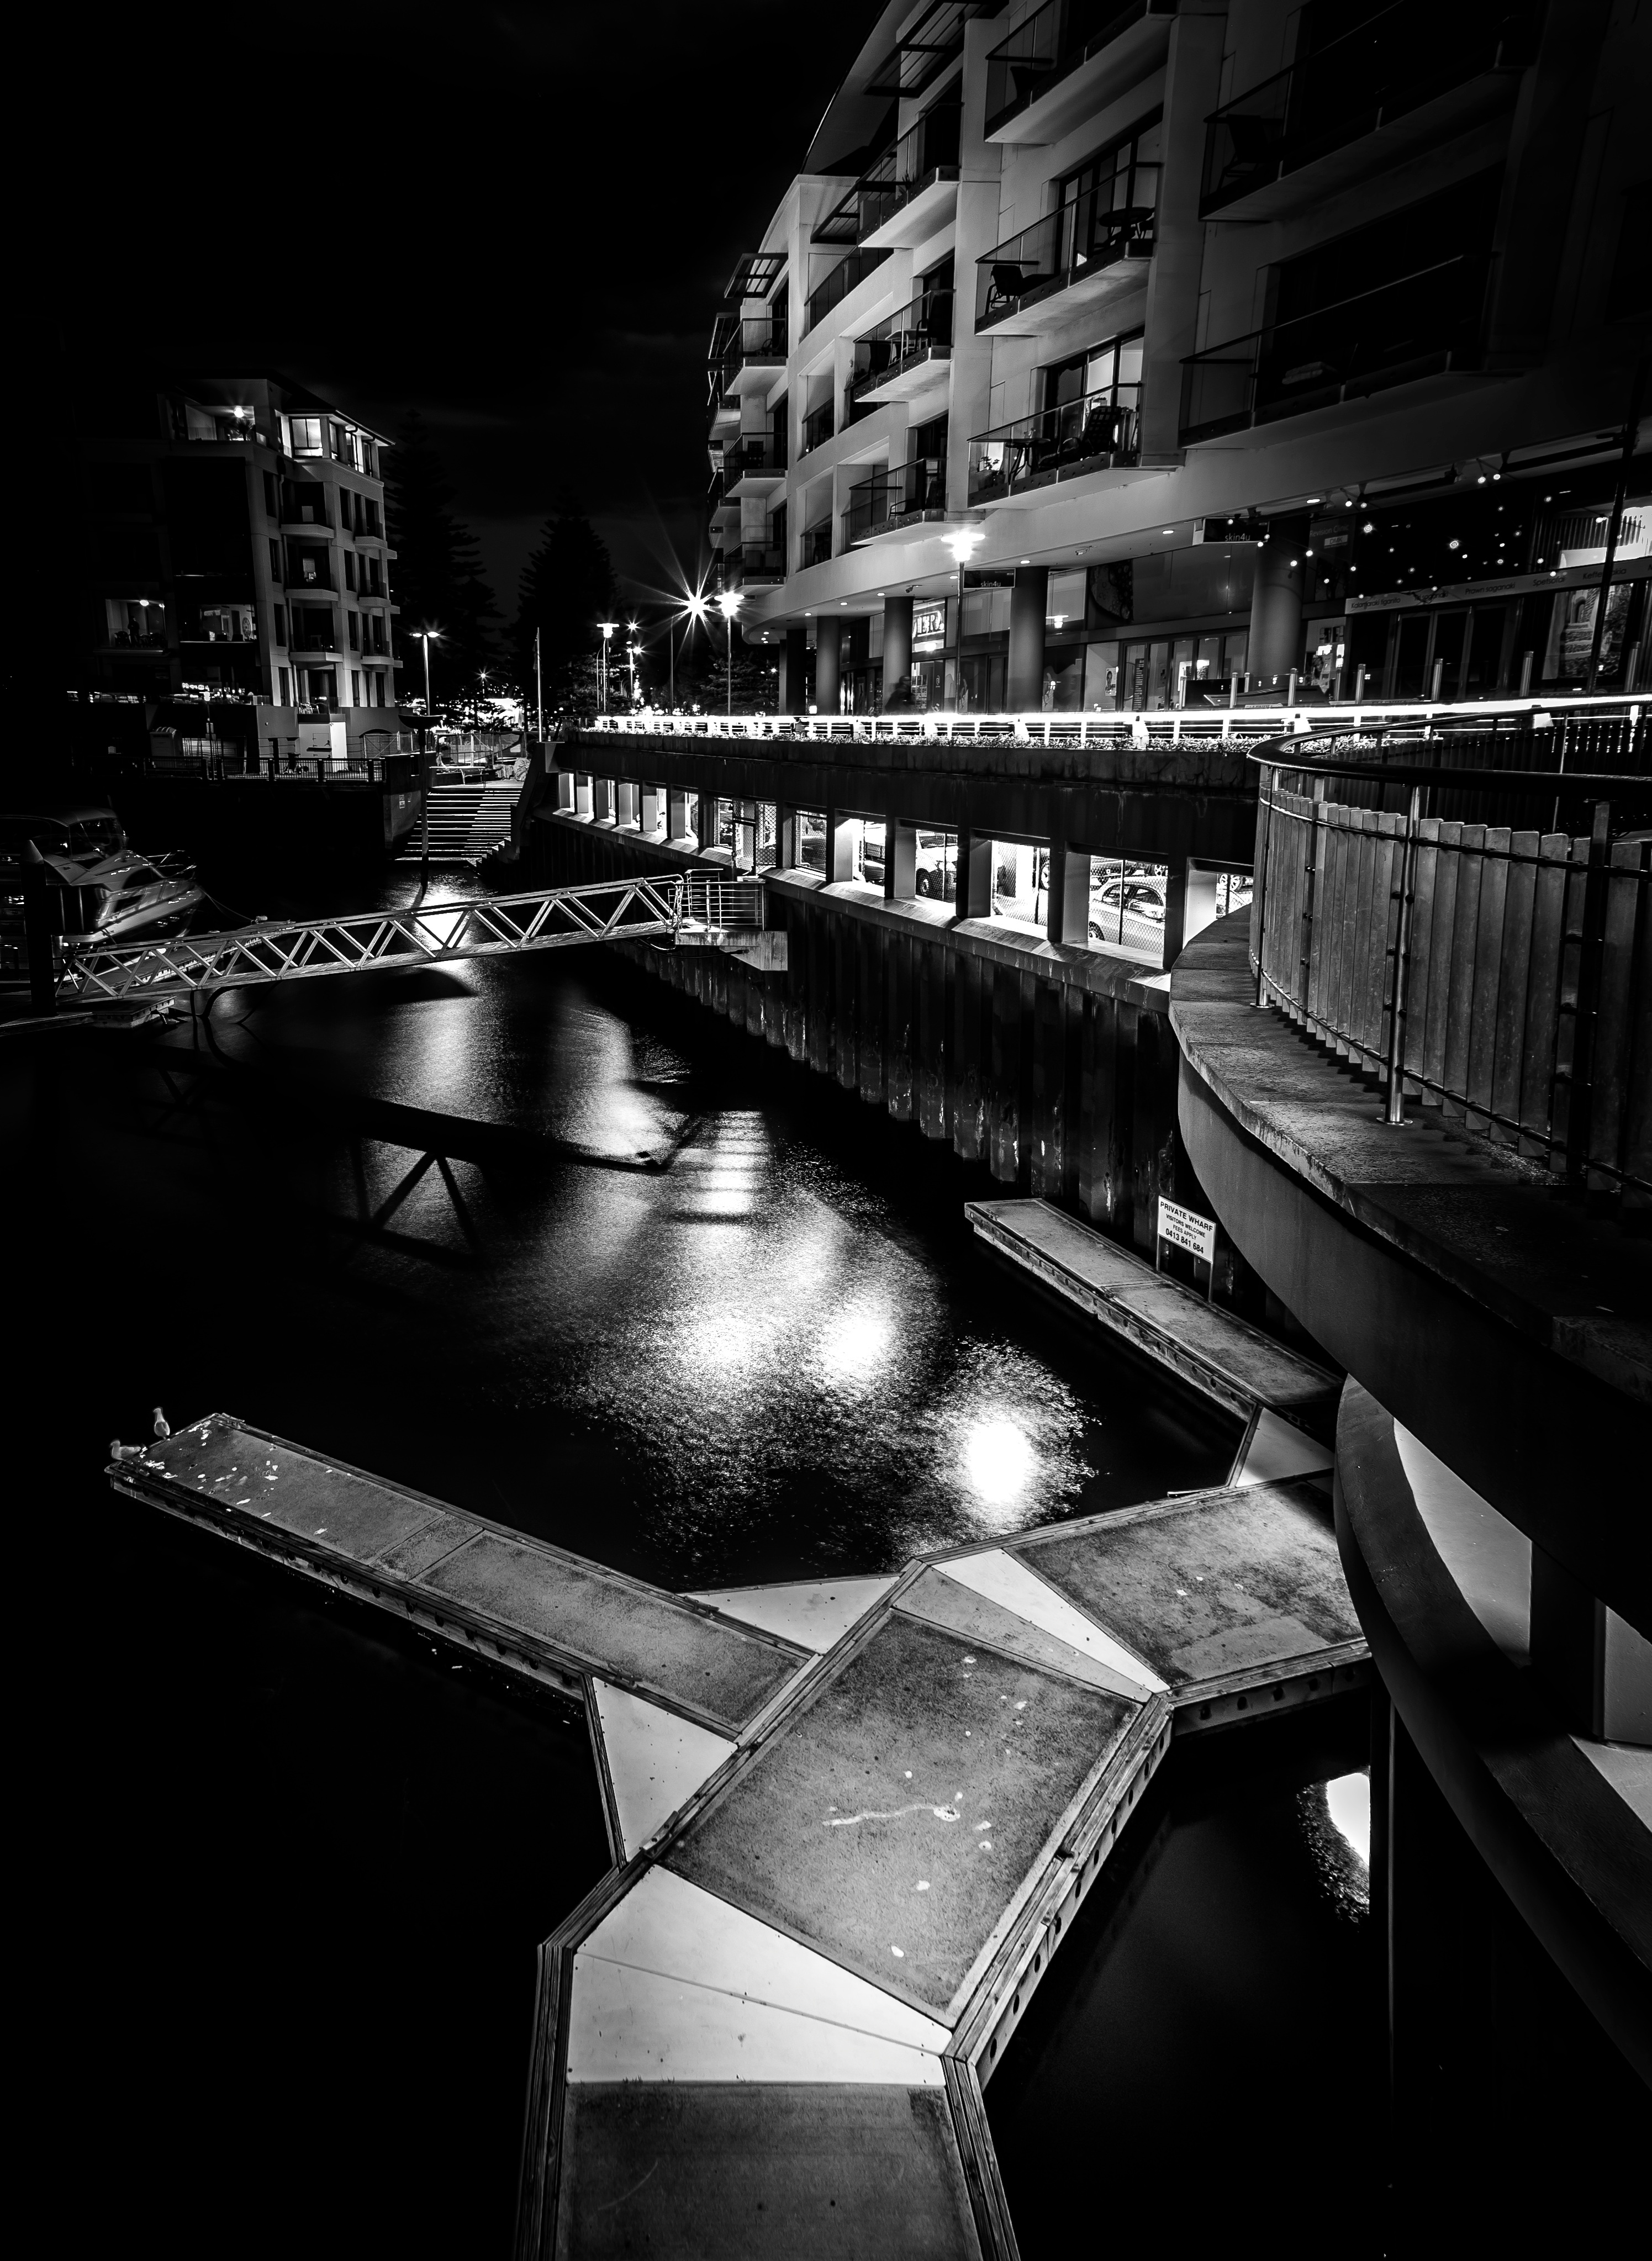
light, black and white, white, night, photography, cityscape, reflection, darkness, black, monochrome, symmetry, shape, metropolis, monochrome photography, film noir